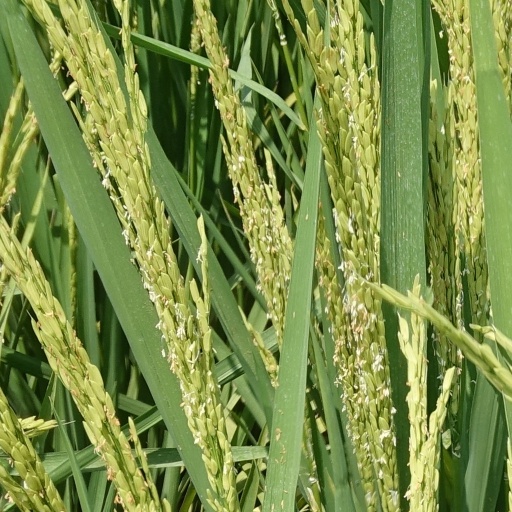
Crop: rice